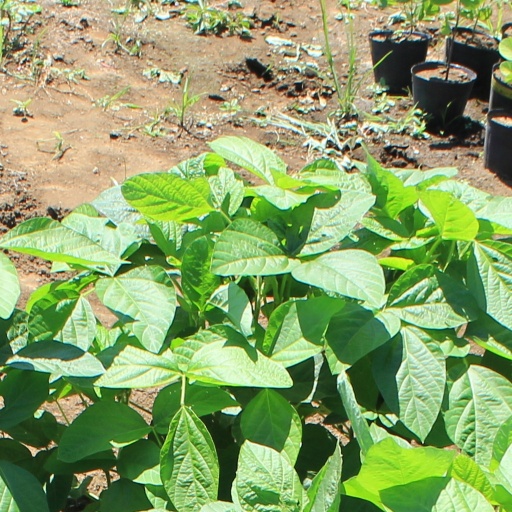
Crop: soybean